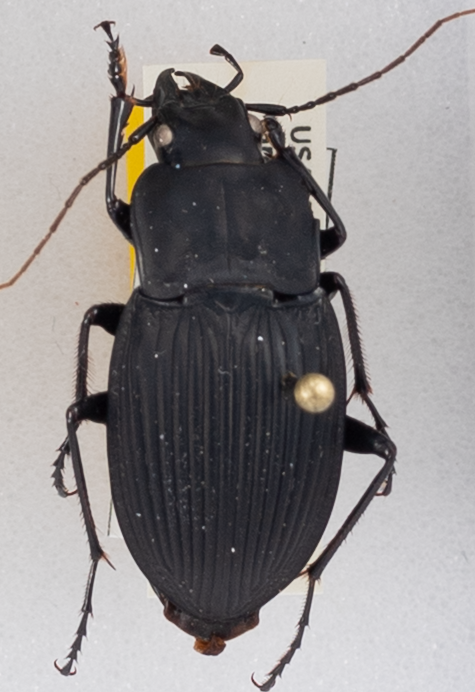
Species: Dicaelus dilatatus sinuatus
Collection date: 2018-08-16
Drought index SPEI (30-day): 0.756
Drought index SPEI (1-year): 0.03
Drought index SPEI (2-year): -0.03